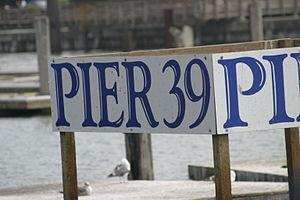
Le Pier 39, à San Francisco, aux États-Unis Español: El Pier 39, en los Estados Unidos
Le Fisherman's Wharf est un quartier de la ville de San Francisco en Californie.